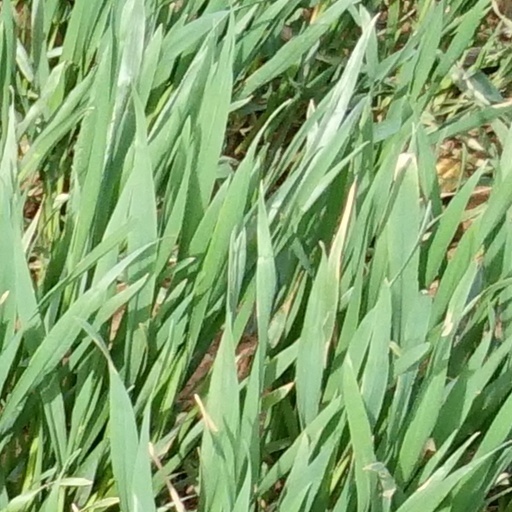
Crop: wheat